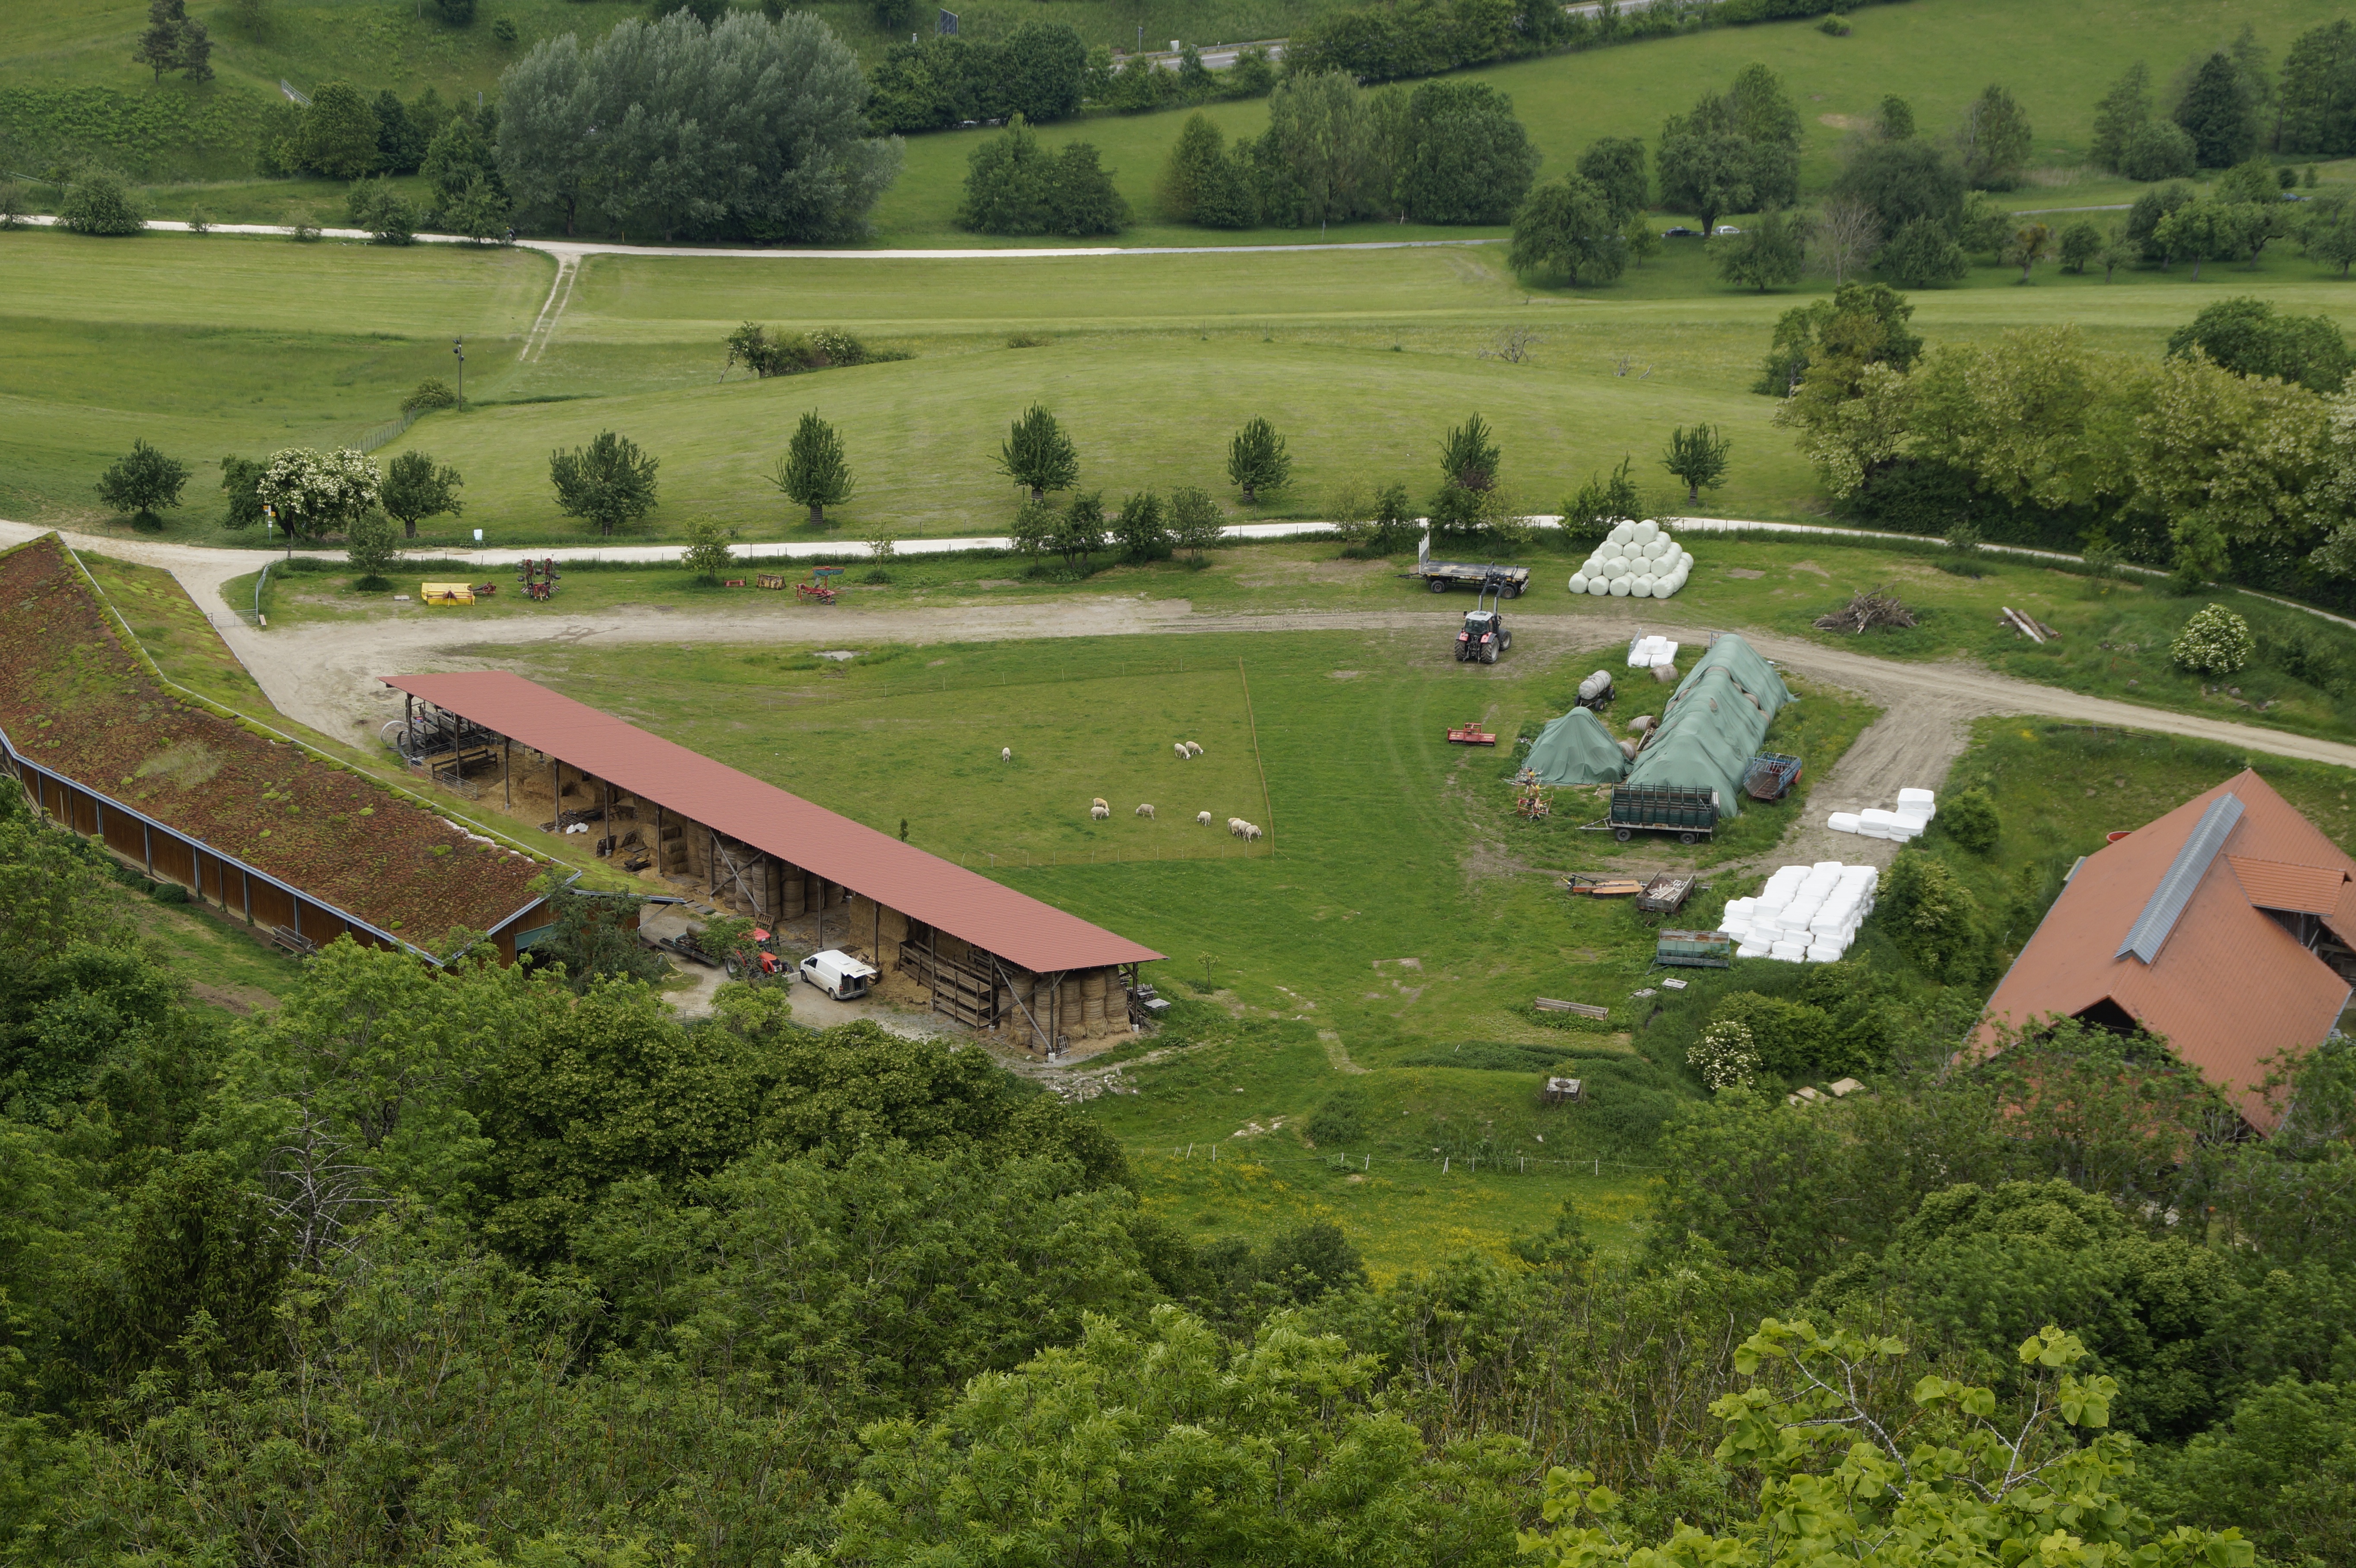
landscape, field, farm, hill, building, valley, rural, reservoir, agriculture, plain, from above, overview, hegau, estate, homestead, lake constance, rural area, bird's eye view, aerial photography, residential area, sport venue